Laura Cornelius Kellogg

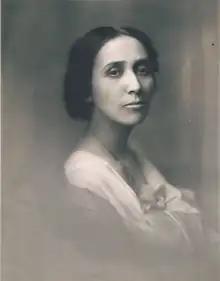
Kellogg in 1913

Laura Cornelius Kellogg (September 10, 1880 – 1947) was an Oneida leader, author, orator, activist and visionary. Kellogg, a descendant of distinguished Oneida leaders, was a founder of the Society of American Indians. Kellogg was an advocate for the renaissance and sovereignty of the Six Nations of the Iroquois, and fought for communal tribal lands, tribal autonomy and self-government. Popularly known as "Indian Princess Wynnogene," Kellogg was the voice of the Oneidas and Haudenosaunee people in national and international forums. During the 1920s and 1930s, Kellogg and her husband, Orrin J. Kellogg, pursued land claims in New York on behalf of the Six Nations people. Kellogg's "Lolomi Plan" was a Progressive Era alternative to Bureau of Indian Affairs control emphasizing indigenous American self-sufficiency, cooperative labor and organization, and capitalization of labor. According to historian Laurence Hauptman, "Kellogg helped transform the modern Iroquois, not back into their ancient League, but into major actors, activists and litigants in the modern world of the 20th century Indian politics."